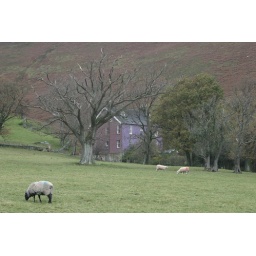
This was on a stroll around the lake district - not your typical building for the area so worth a snap.